Saint-Cergue

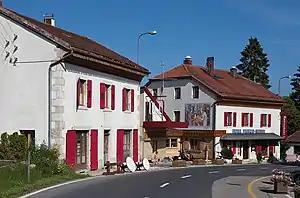
Hotel Franco-Swiss at the French-Swiss border

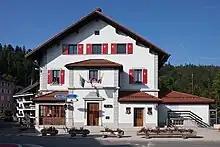
Town hall of Saint-Cergue

Saint-Cergue has a population of . , 27.6% of the population are resident foreign nationals. Over the last 10 years (1999–2009 ) the population has changed at a rate of 25.1%. It has changed at a rate of 21.3% due to migration and at a rate of 3.9% due to births and deaths.